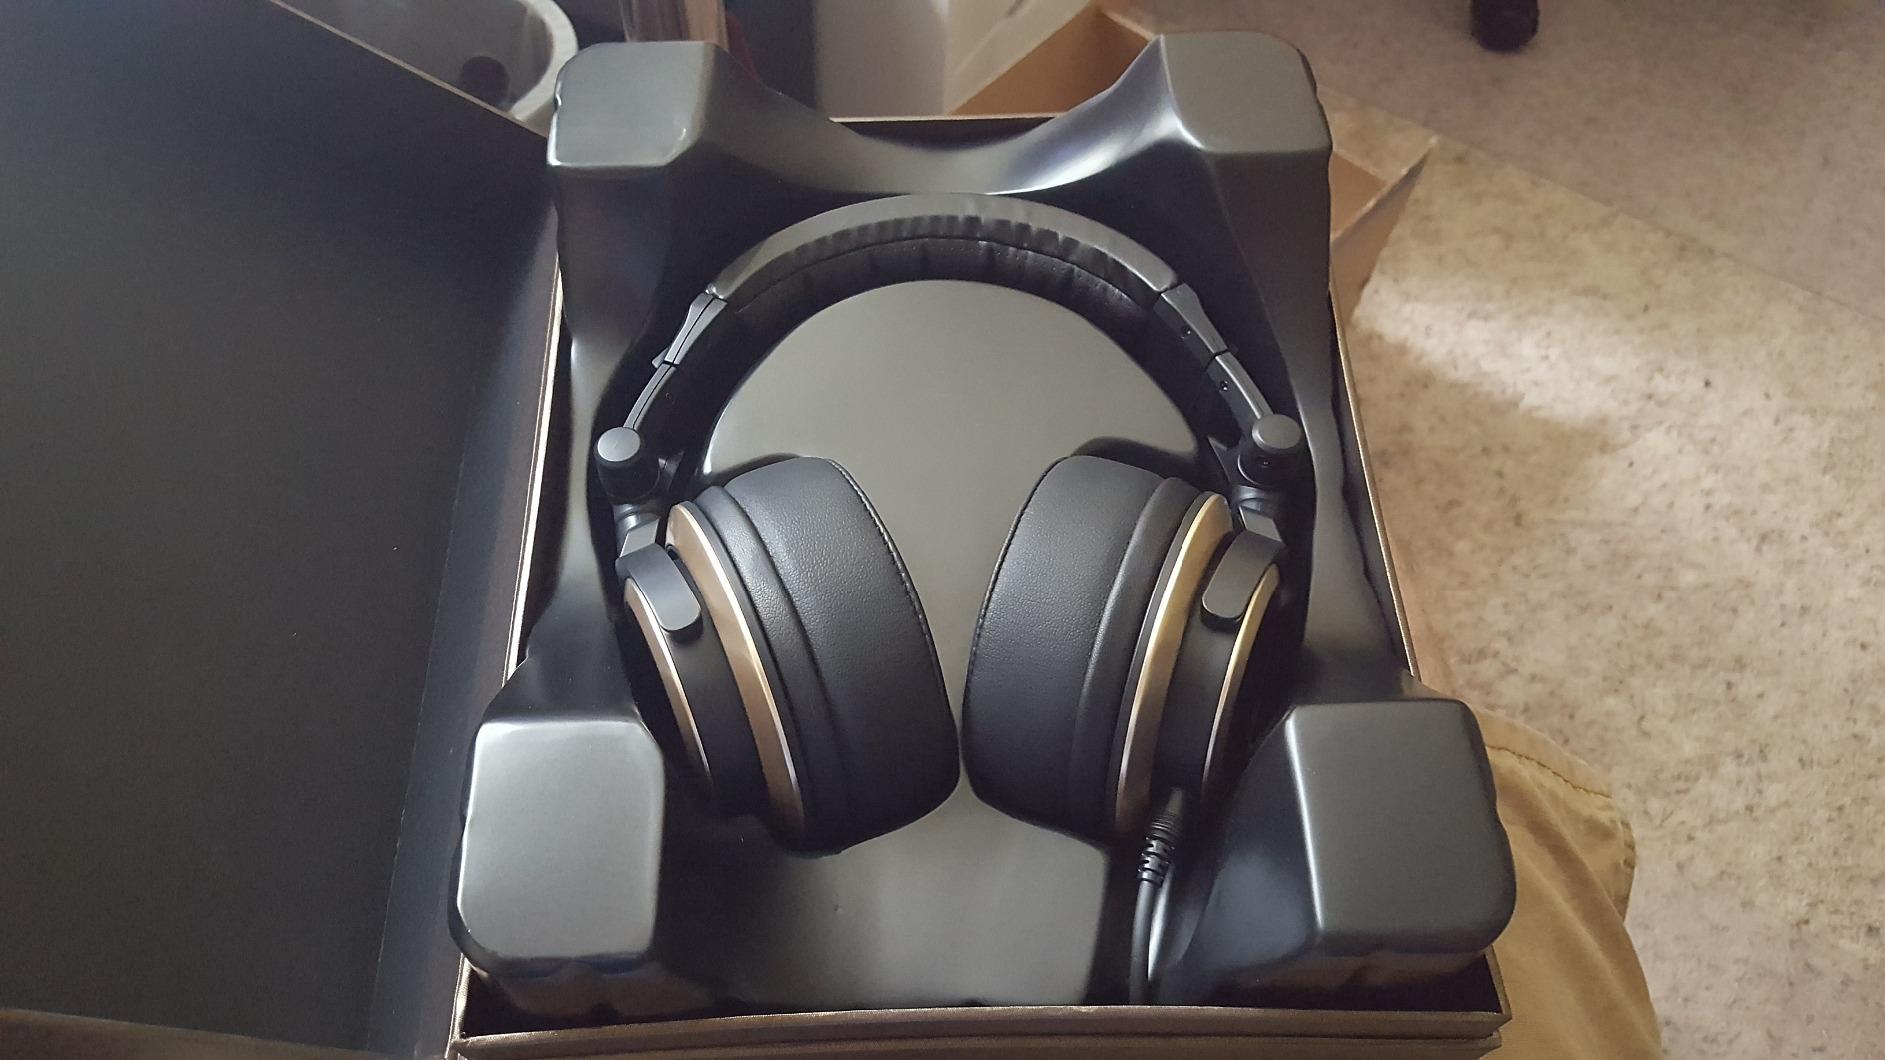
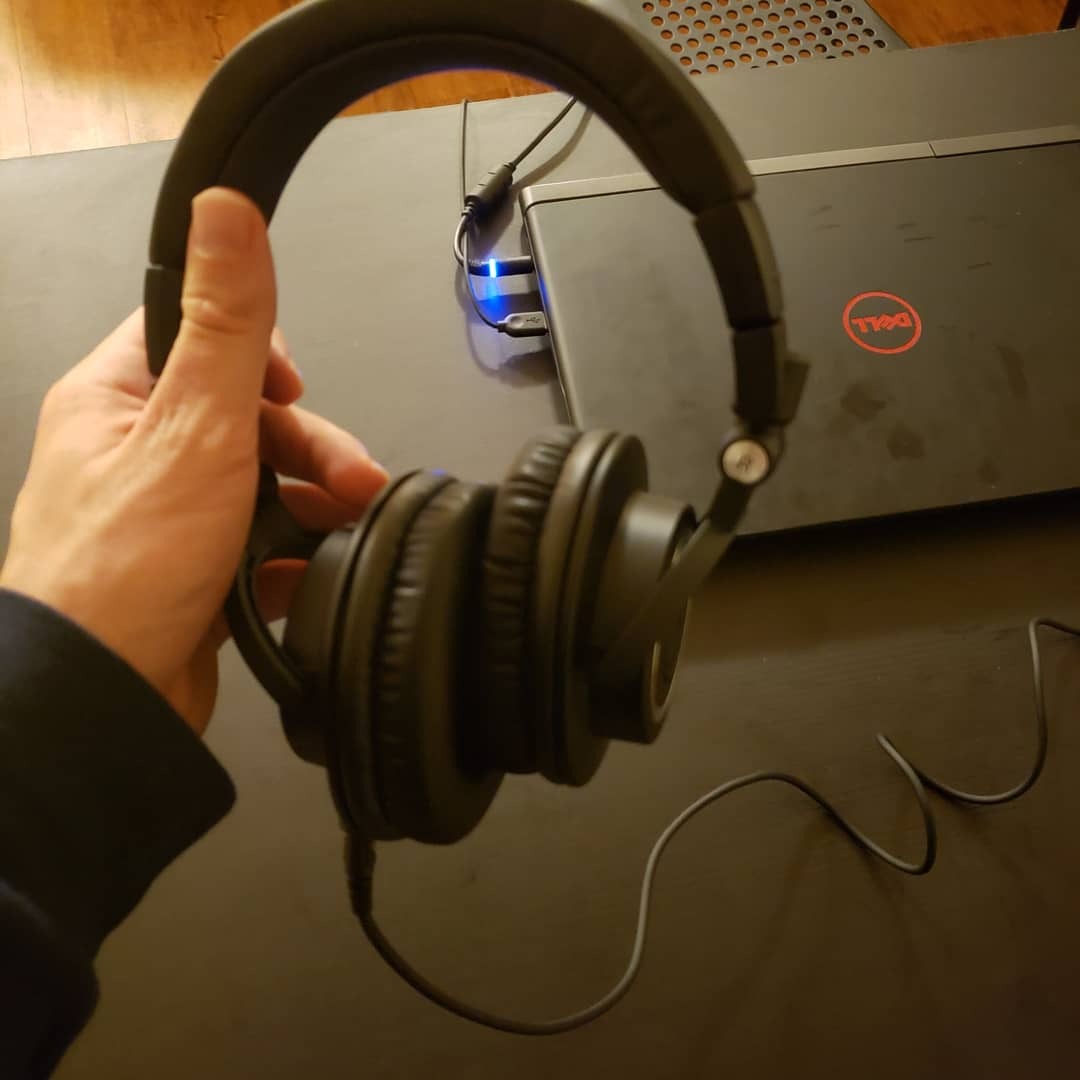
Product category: headphones
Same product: no